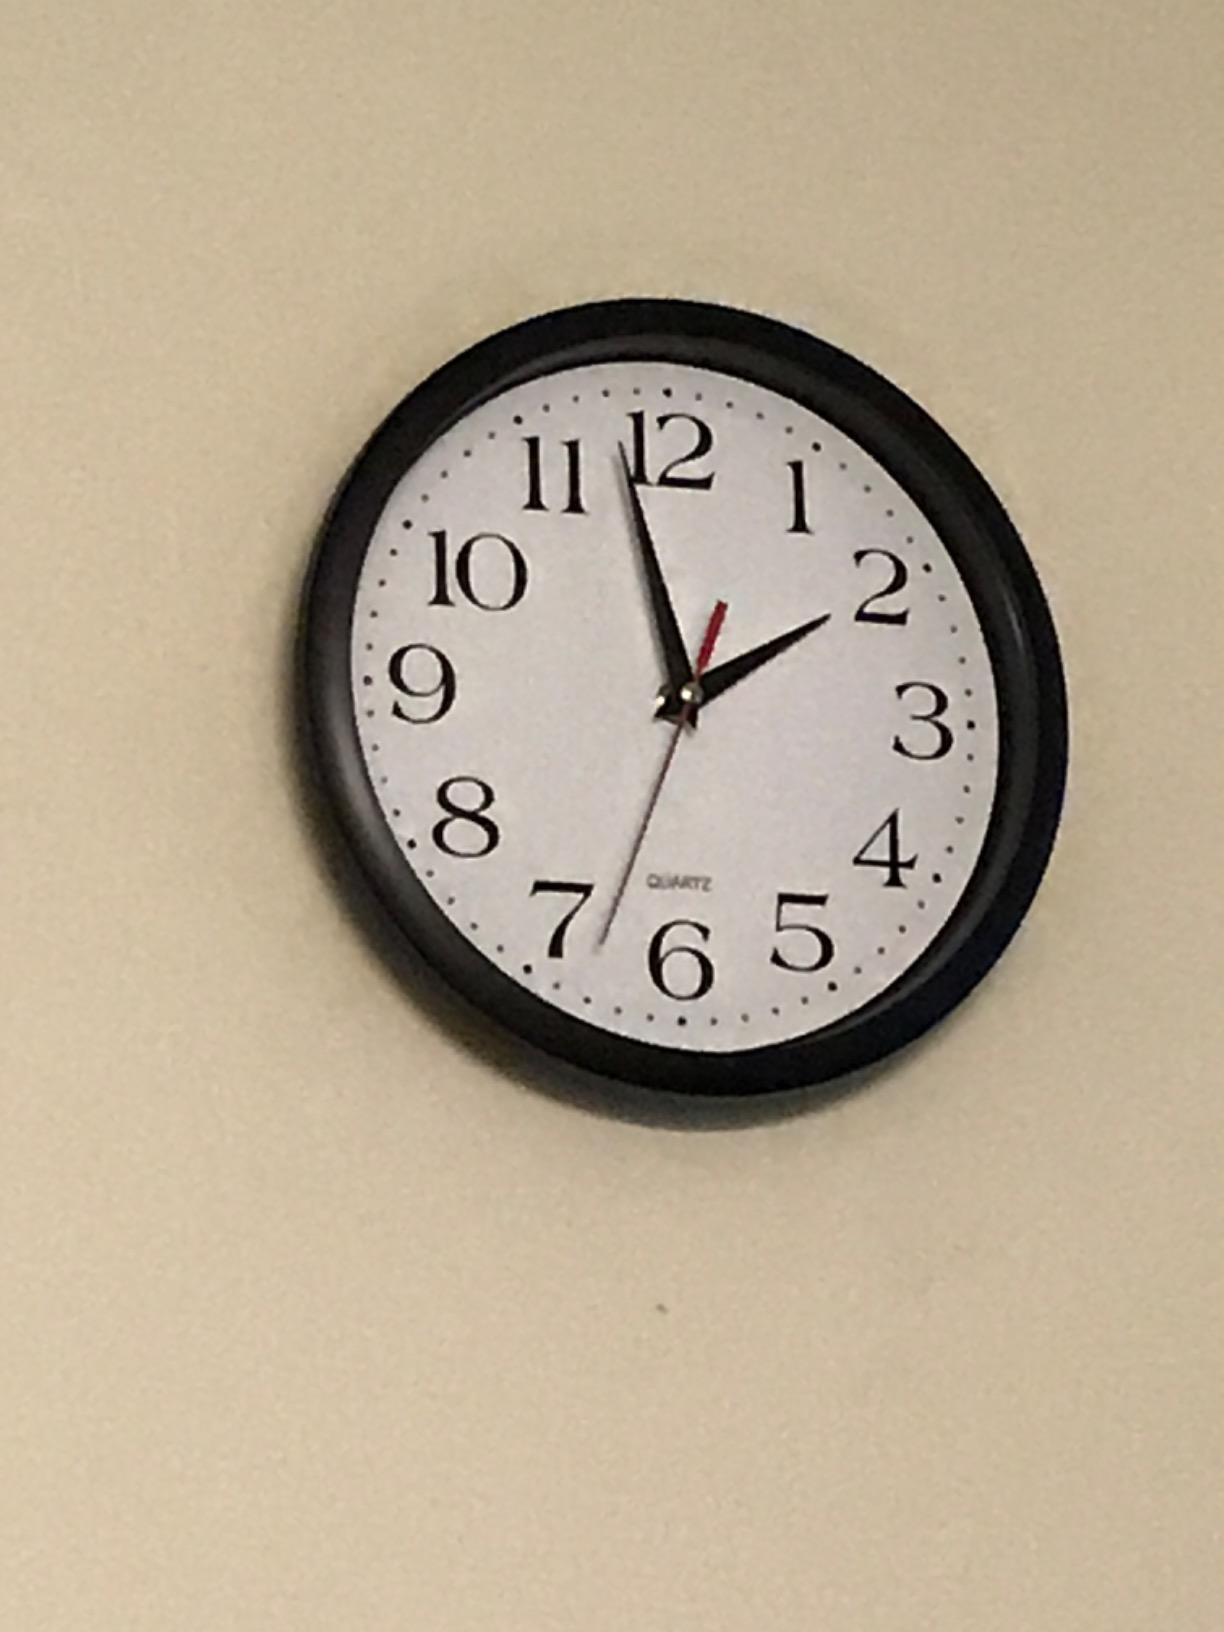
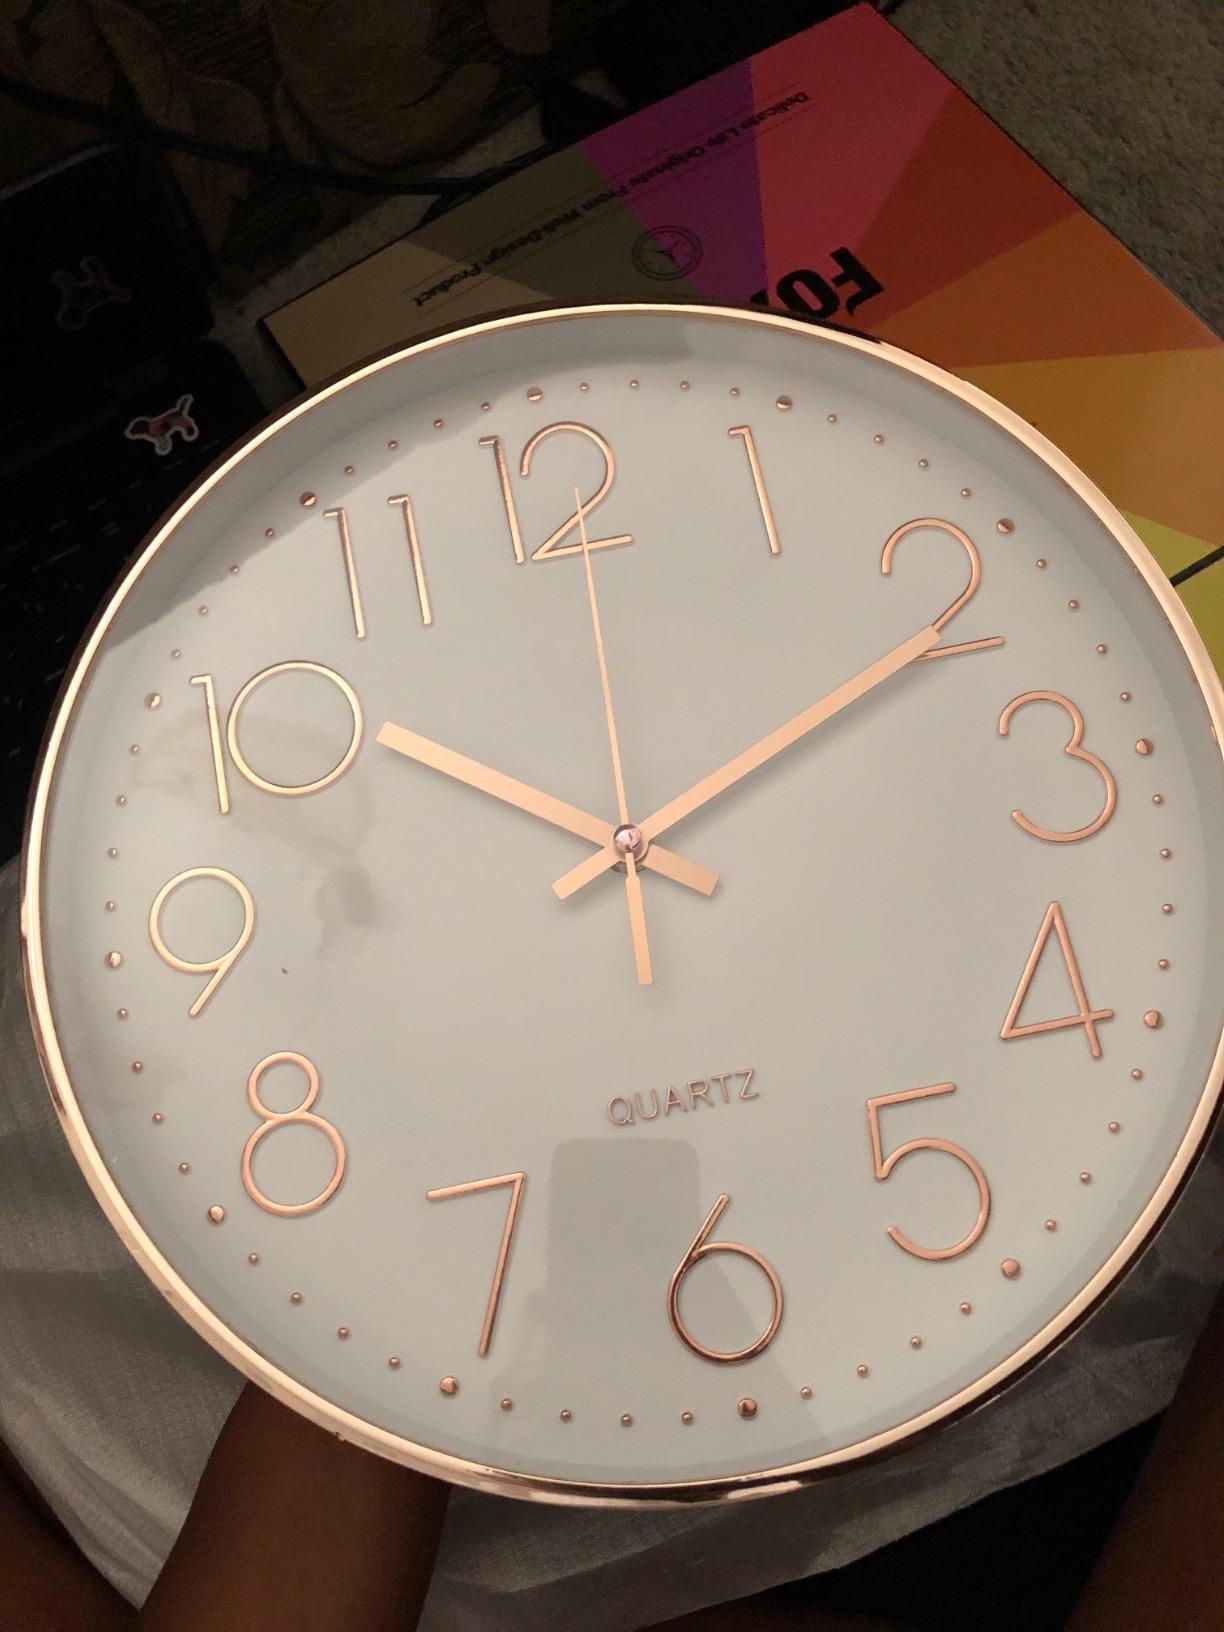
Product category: clock
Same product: no